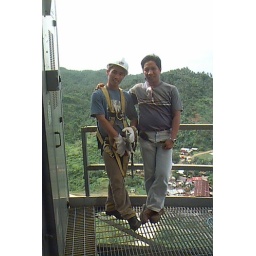
2000 feet above the ground Queson power plant